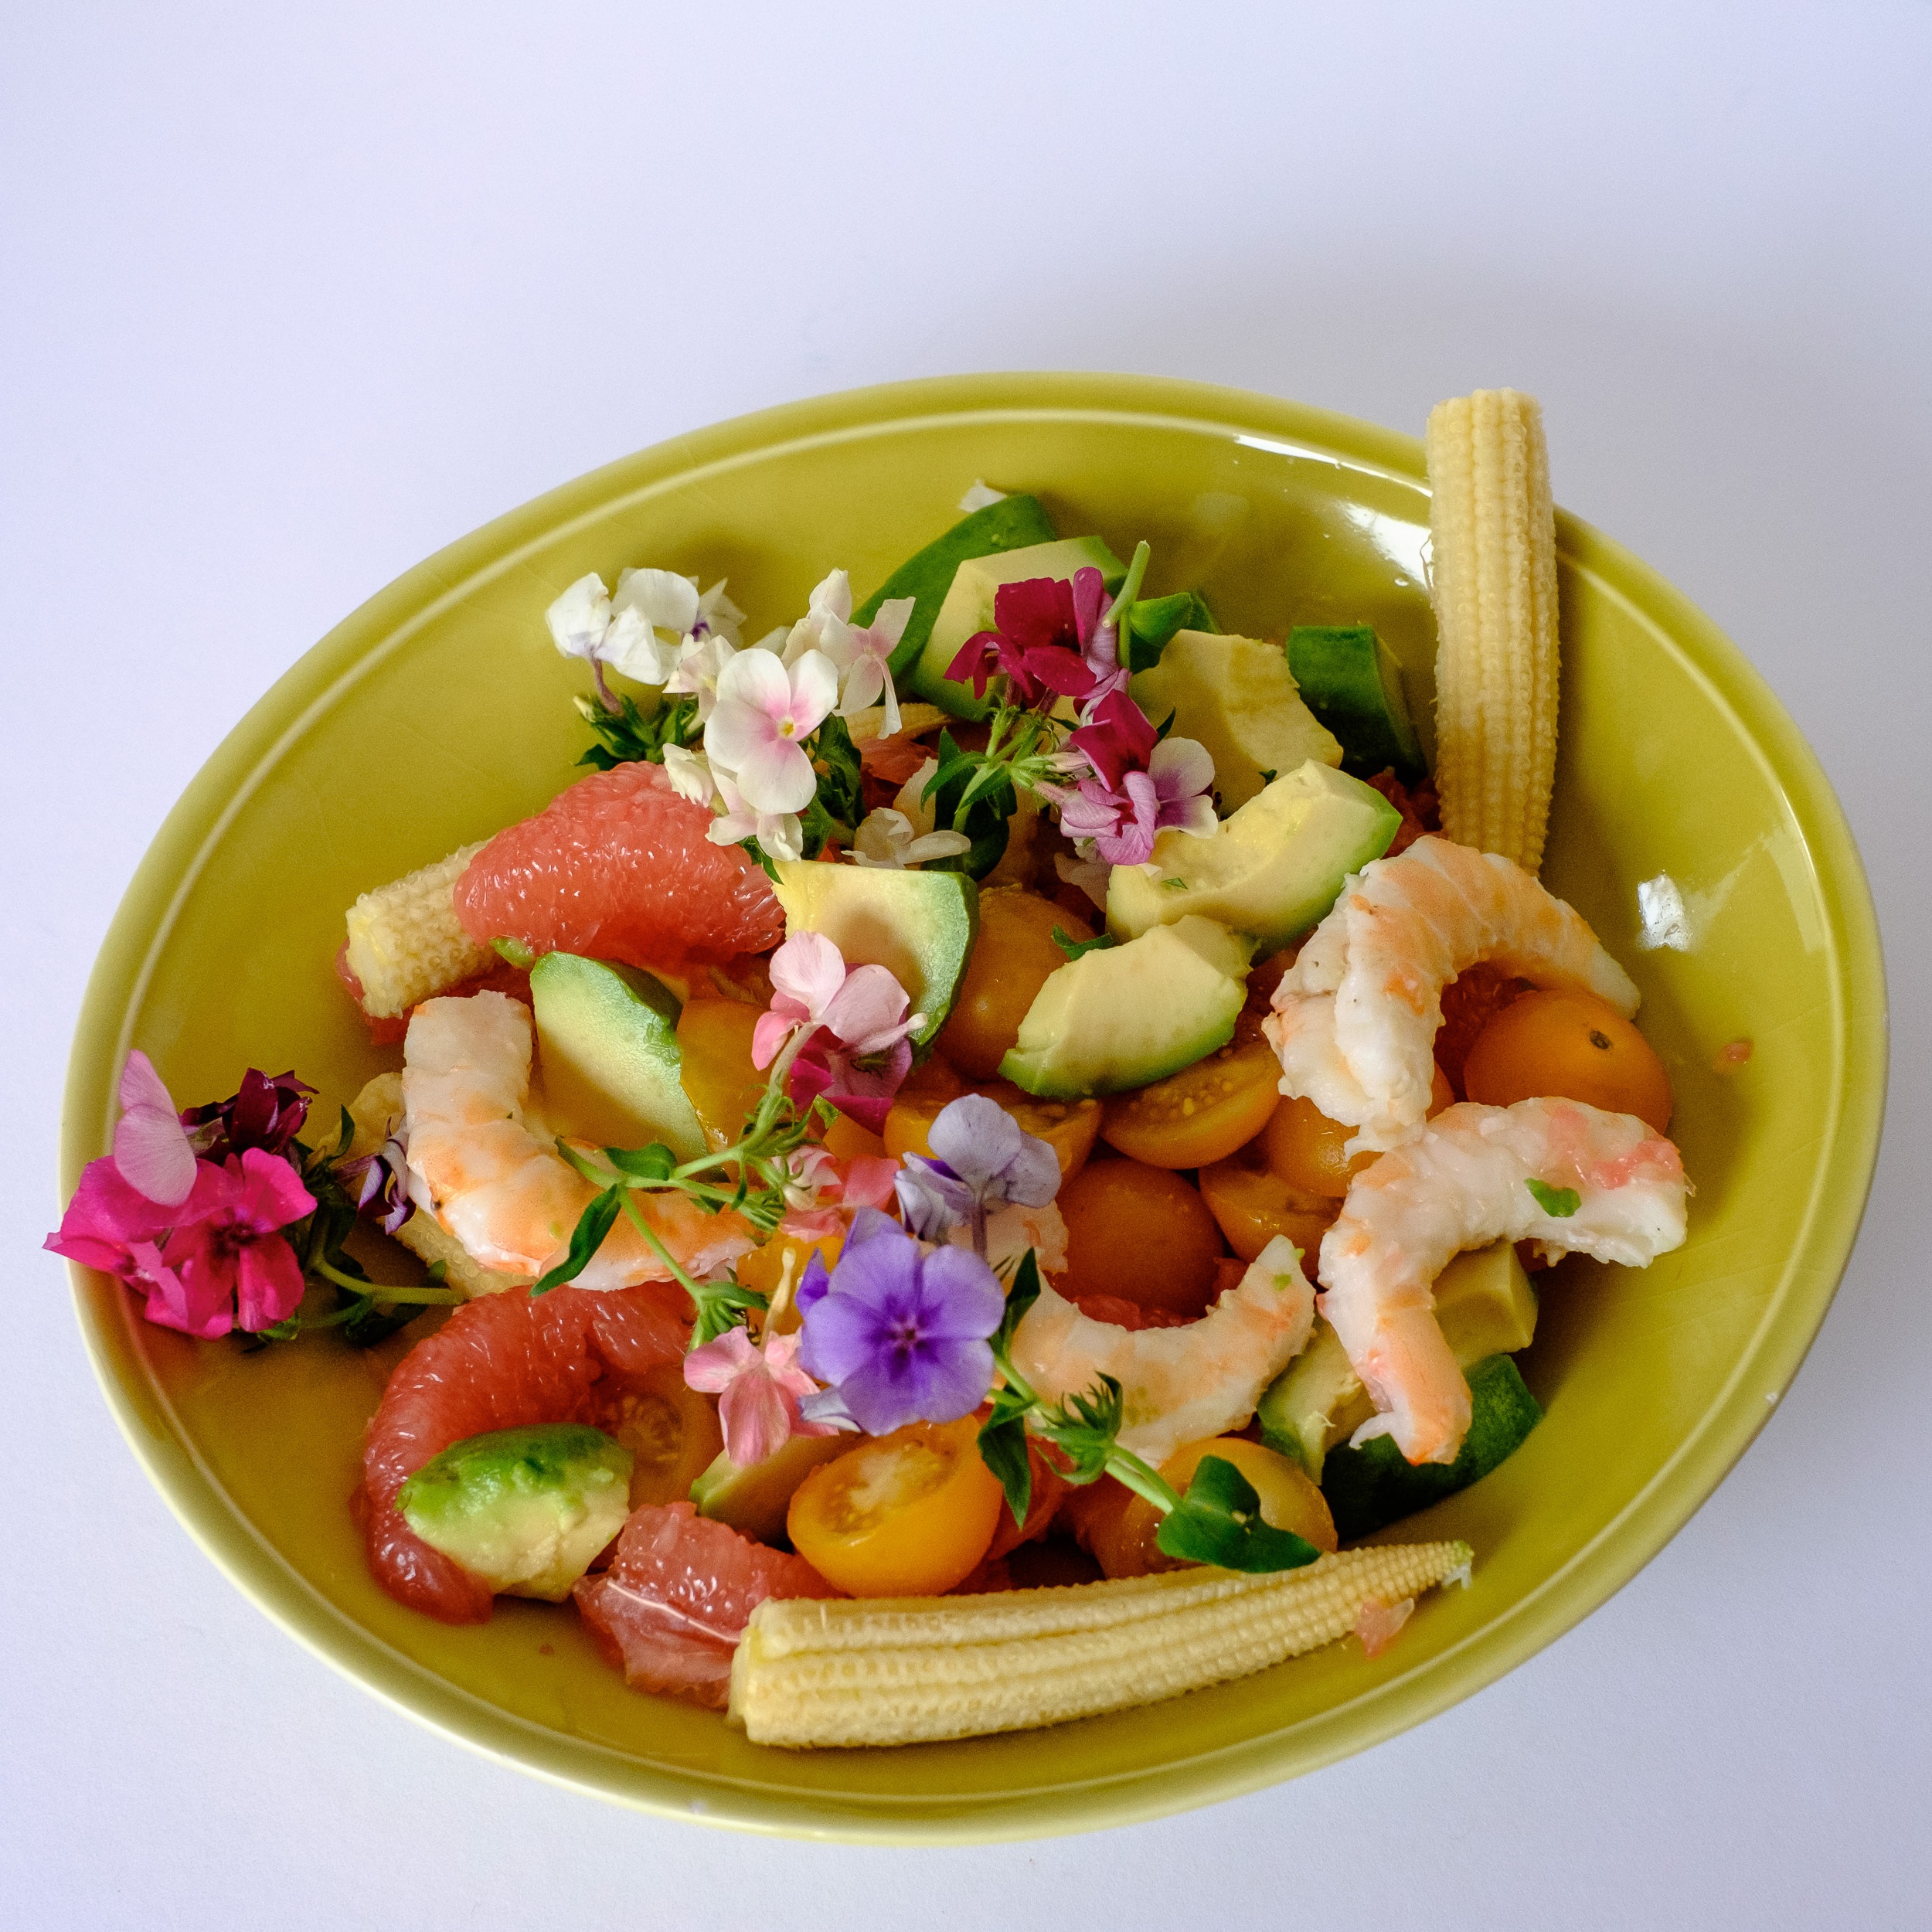
plant, fruit, dish, meal, food, salad, produce, vegetable, seafood, breakfast, cuisine, shrimp, flowers, flowering plant, ceviche, land plant